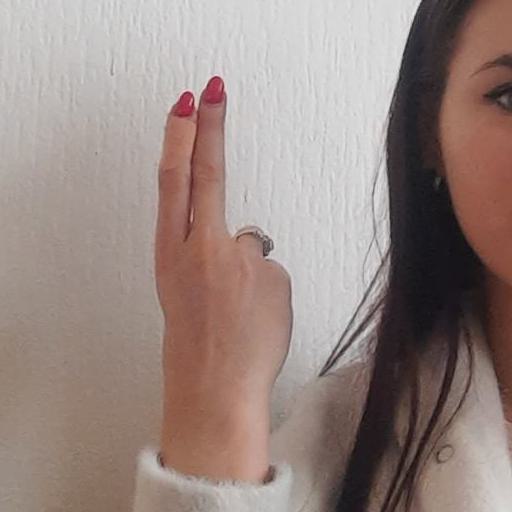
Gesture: two_up_inverted